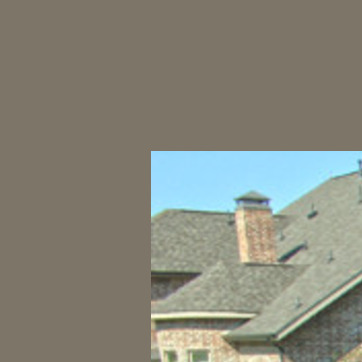
Material: sky